Visigoths

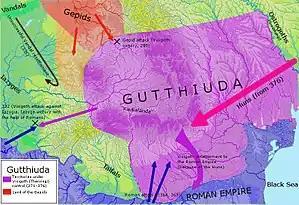
Gutthiuda

Wolfram believes that "Vesi" and "Ostrogothi" were terms each tribe used to boastfully describe itself and argues that "Tervingi" and "Greuthungi" were geographical identifiers each tribe used to describe the other. This would explain why the latter terms dropped out of use shortly after 400, when the Goths were displaced by the Hunnic invasions. Wolfram believes that the people Zosimus describes were those Tervingi who had remained behind after the Hunnic conquest. For the most part, all of the terms discriminating between different Gothic tribes gradually disappeared after they moved into the Roman Empire.